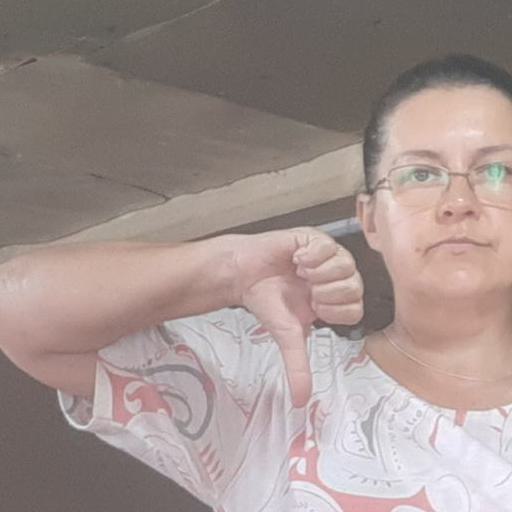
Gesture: dislike